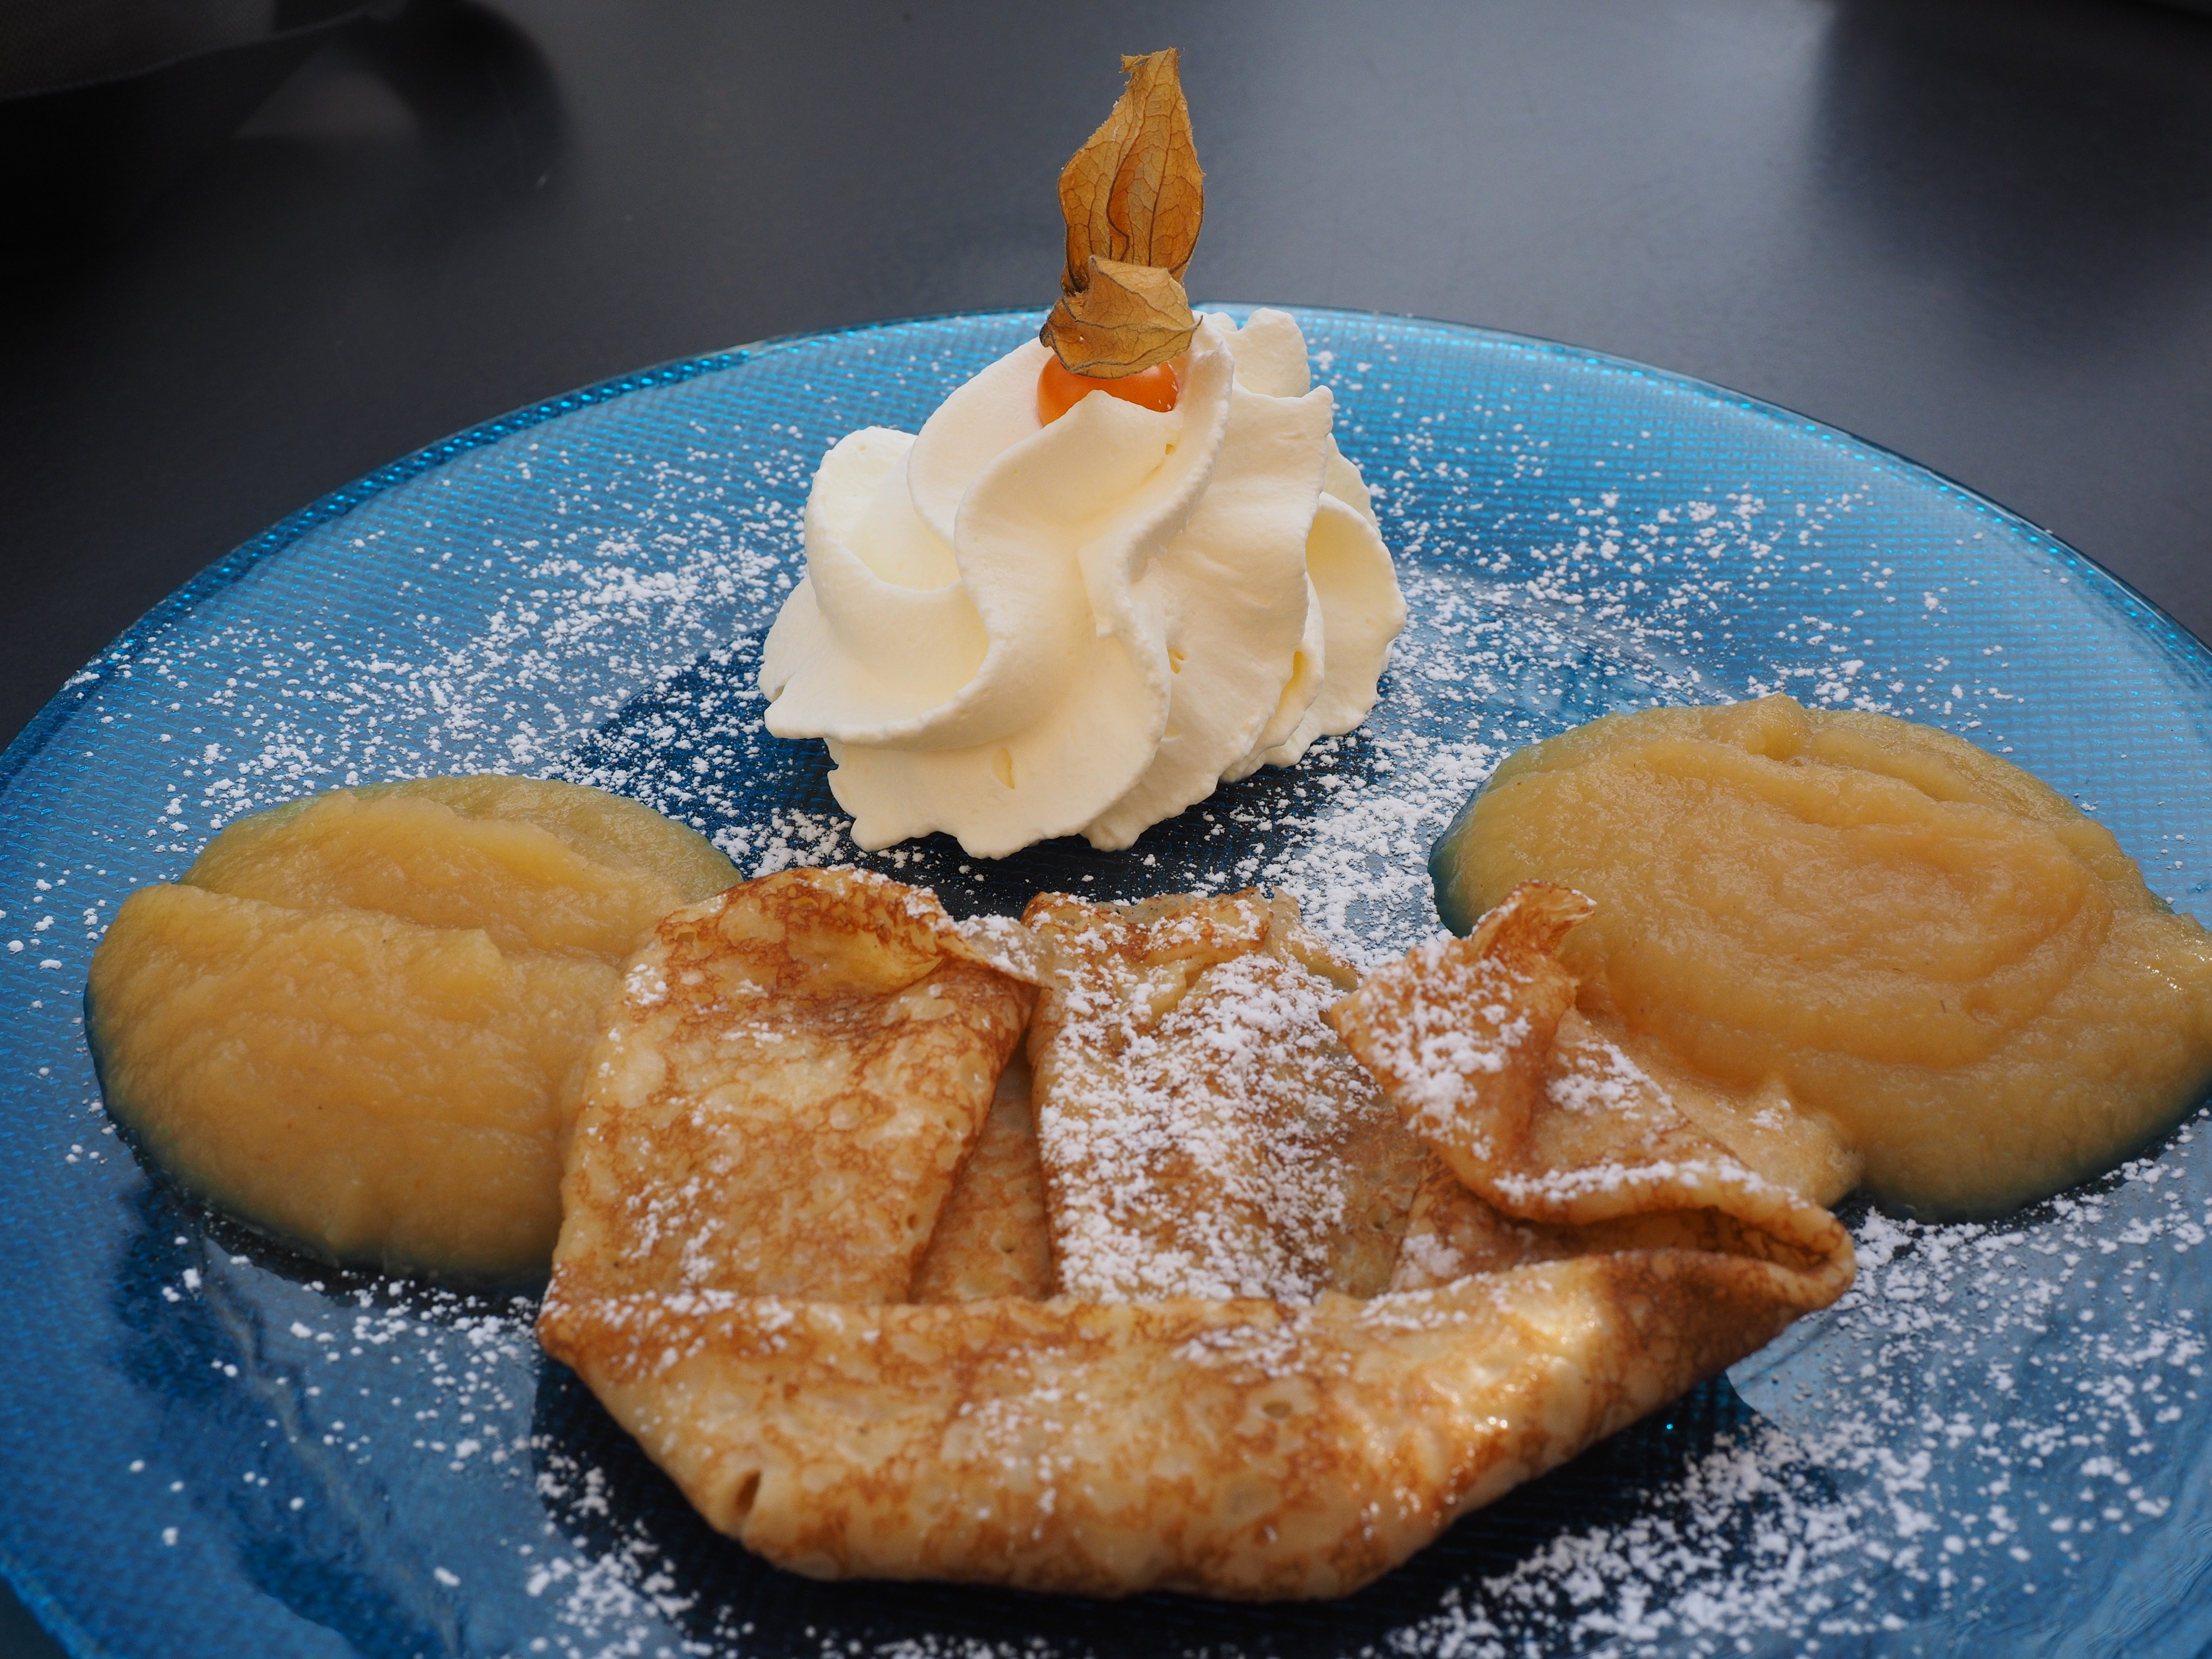
sweet, dish, meal, food, breakfast, dessert, cuisine, cream, delicious, pancake, sweet dish, icing sugar, applesauce, baked goods, beignet